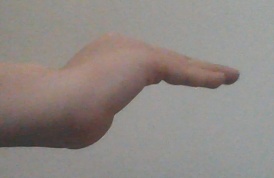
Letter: haa